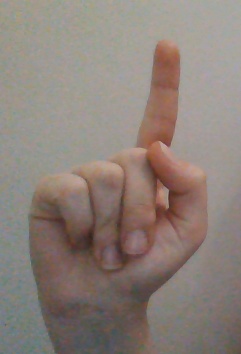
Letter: bb